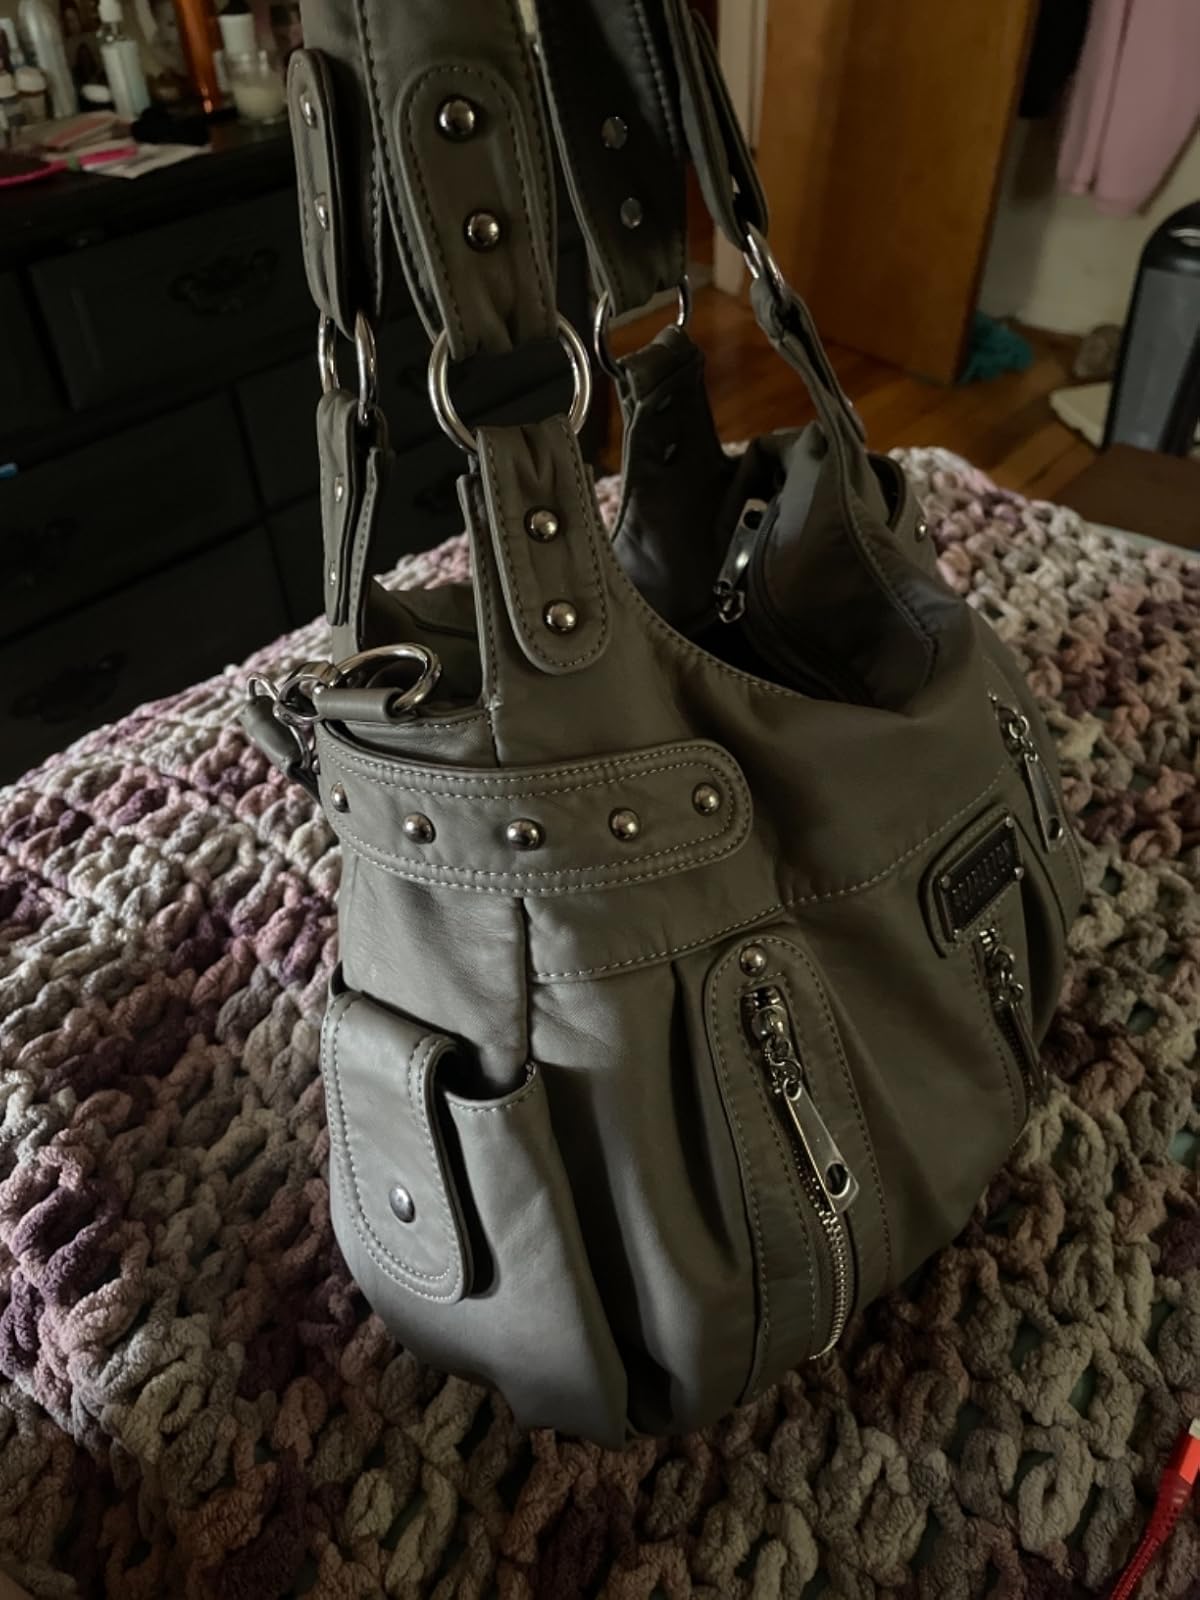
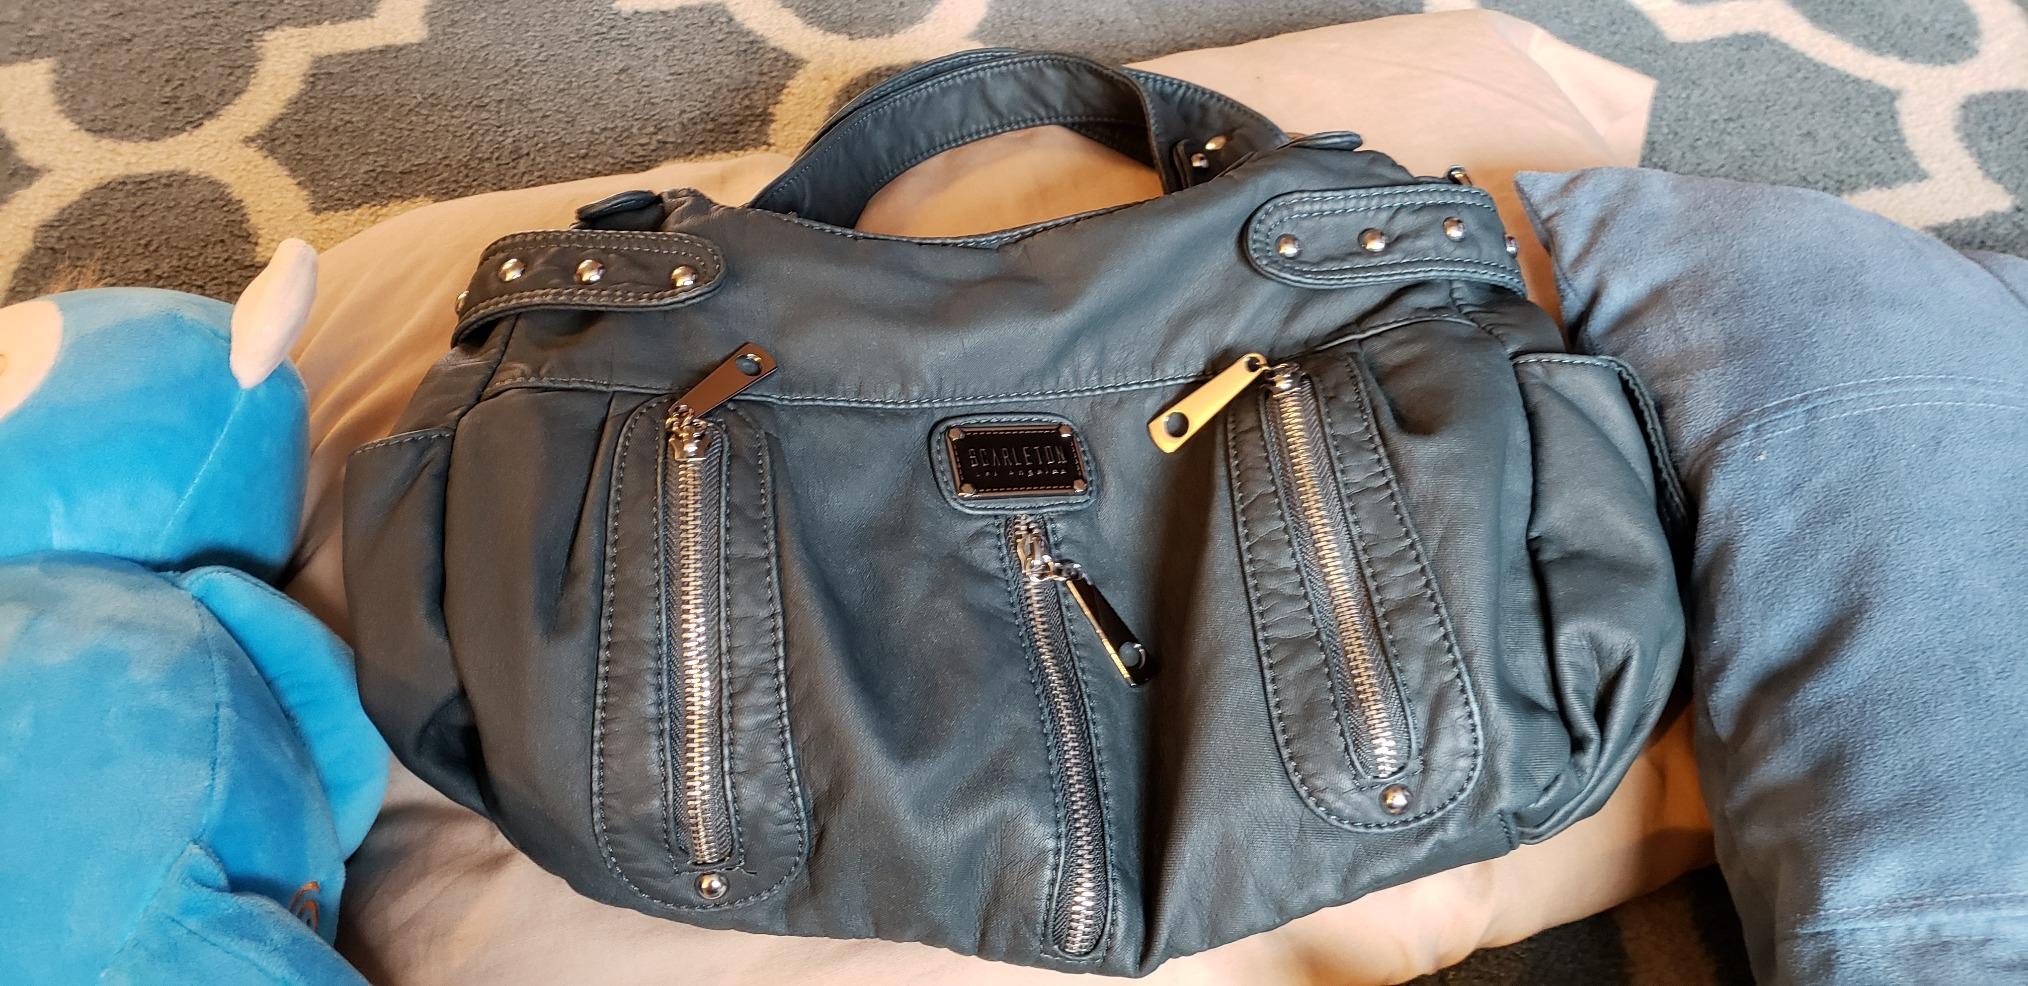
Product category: accessories_handbag
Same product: no